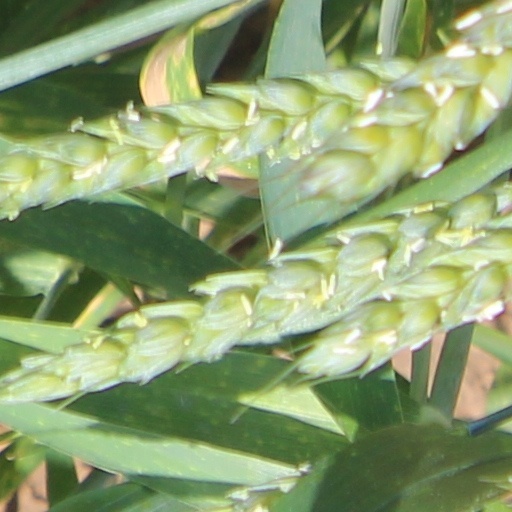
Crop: wheat